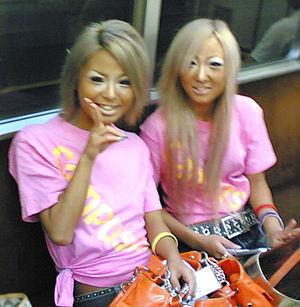
Le phénomène ganguro est une mode japonaise impliquant notamment la décoloration des cheveux chapatsu. Il a atteint son apogée vers la fin des années 1990 et le début des années 2000. Son centre géographique se situe alors les quartiers Shibuya et Ikebukuro de Tokyo. Une ganguro est une fille qui a la peau bronzée et des cheveux blonds éclatants.